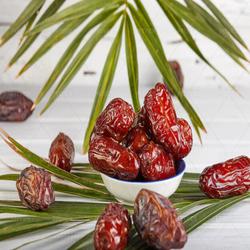
Label: Dates